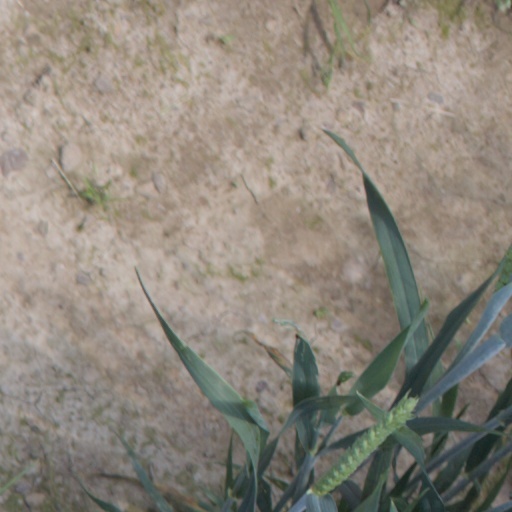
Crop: wheat